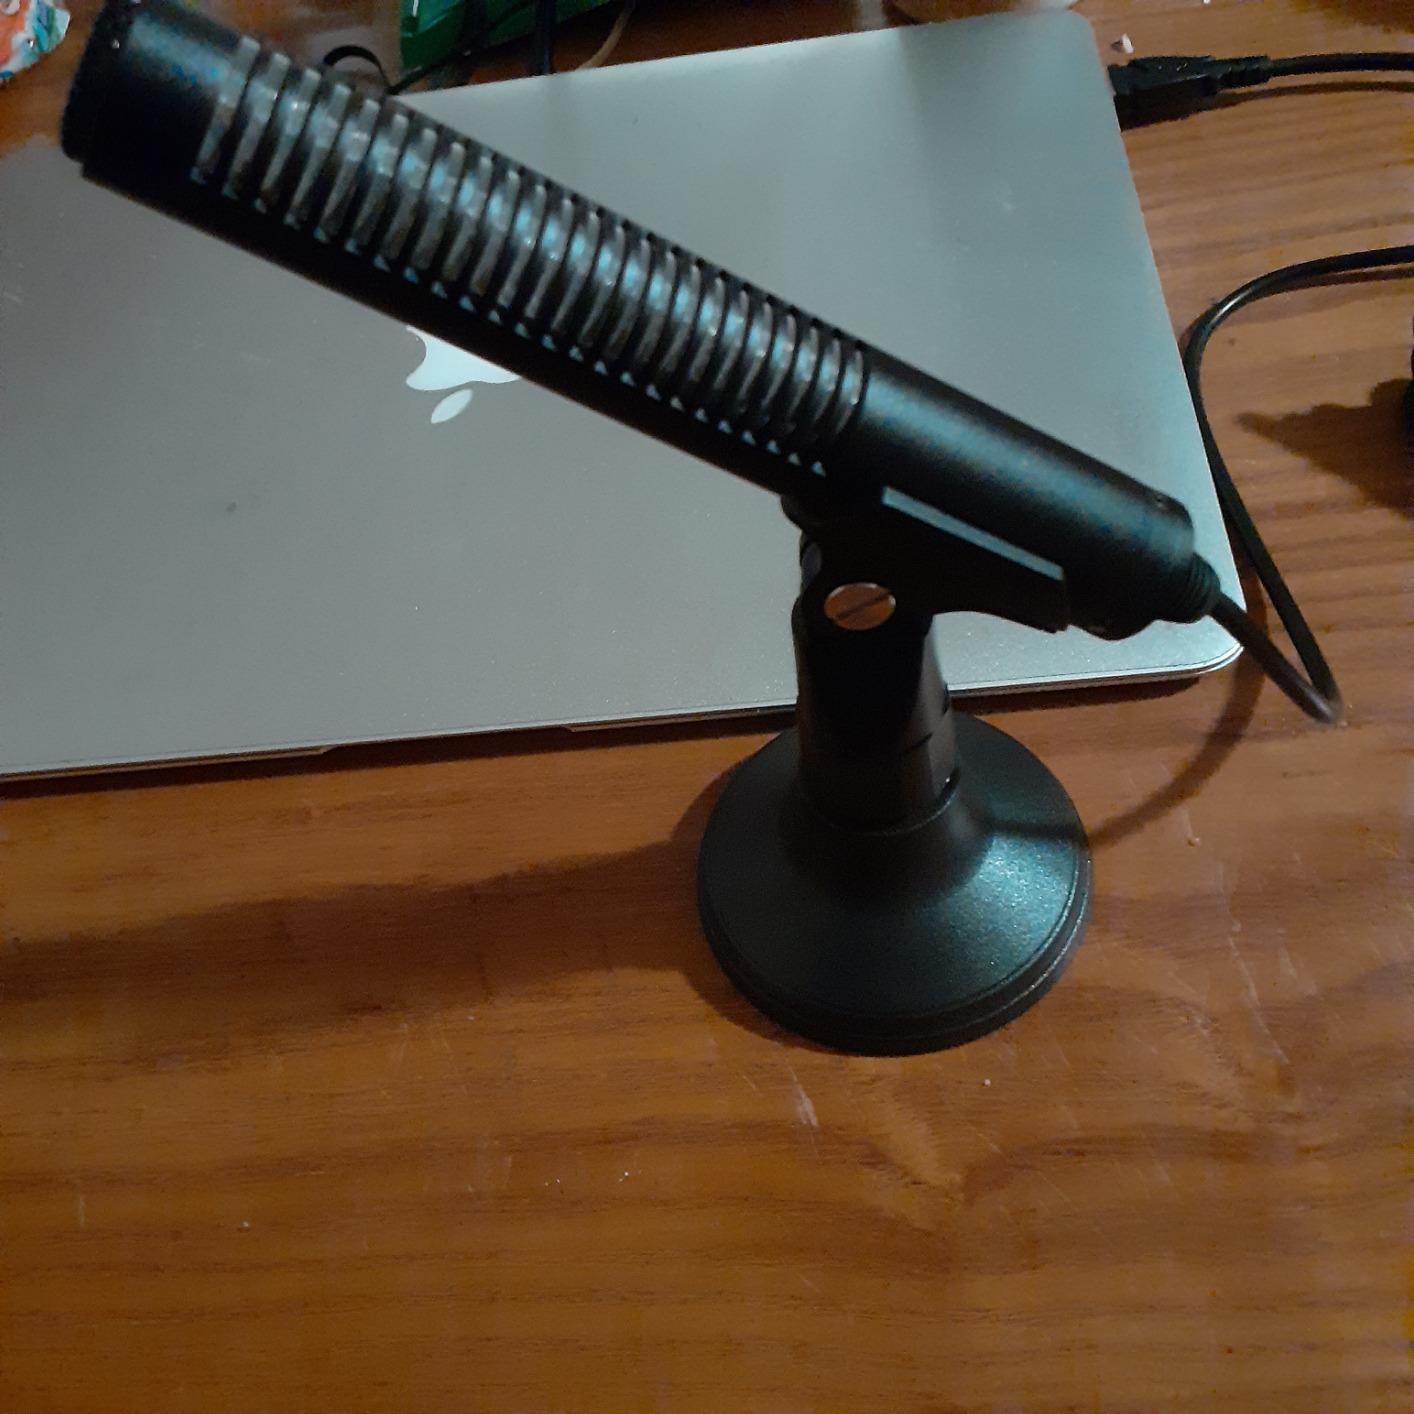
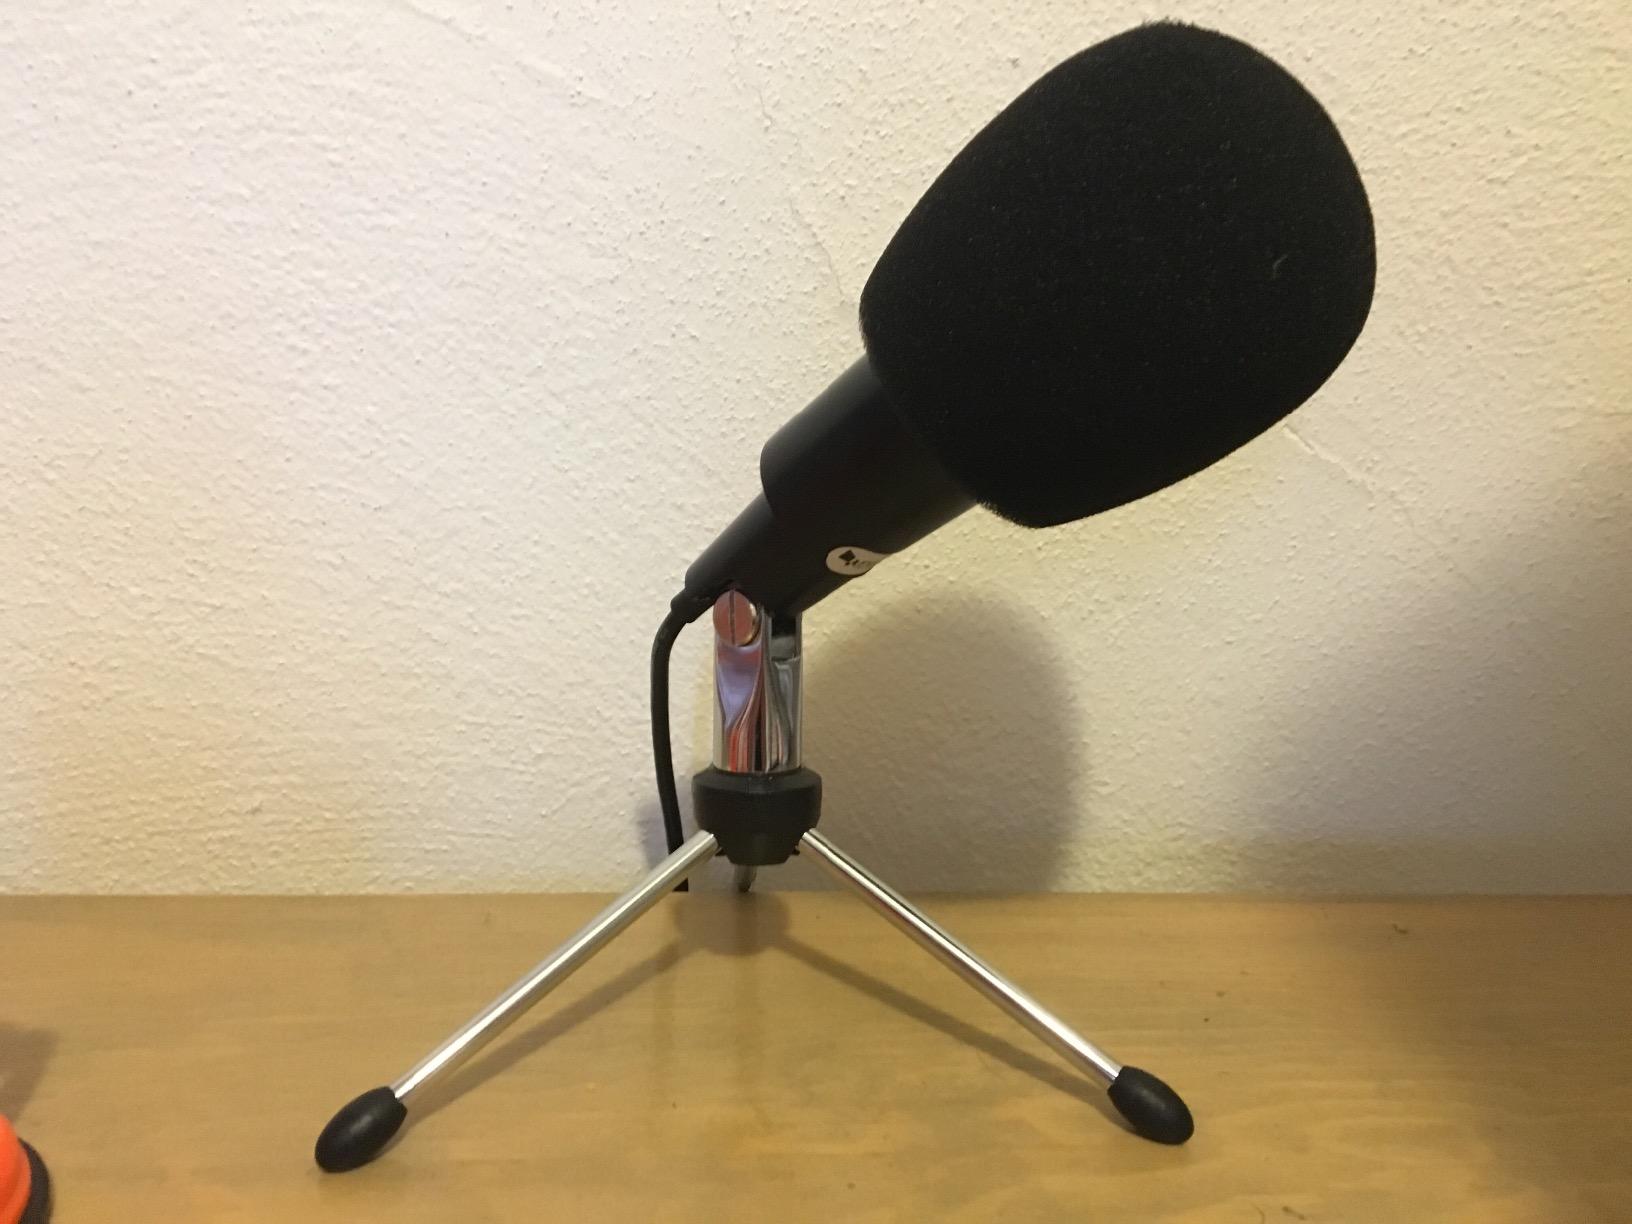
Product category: microphone
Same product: no